Goddesses of Stardom Tag League

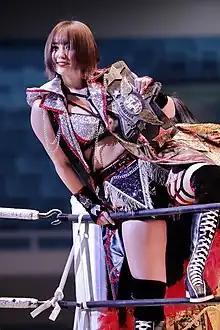
Himeka with the Goddesses of Stardom Championship

The is a professional wrestling round-robin tag team tournament held annually by the Japanese professional wrestling promotion World Wonder Ring Stardom. It was created in 2011.